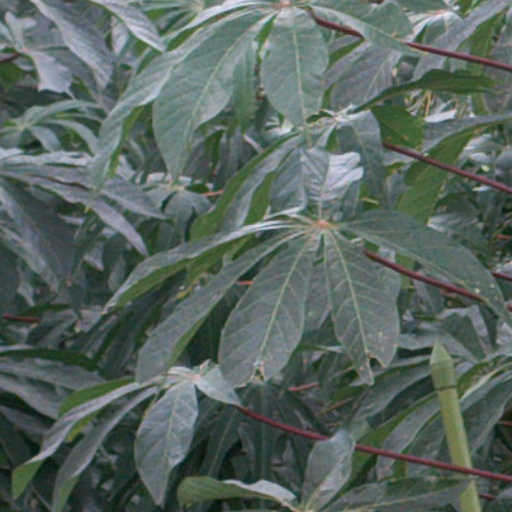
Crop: cassava